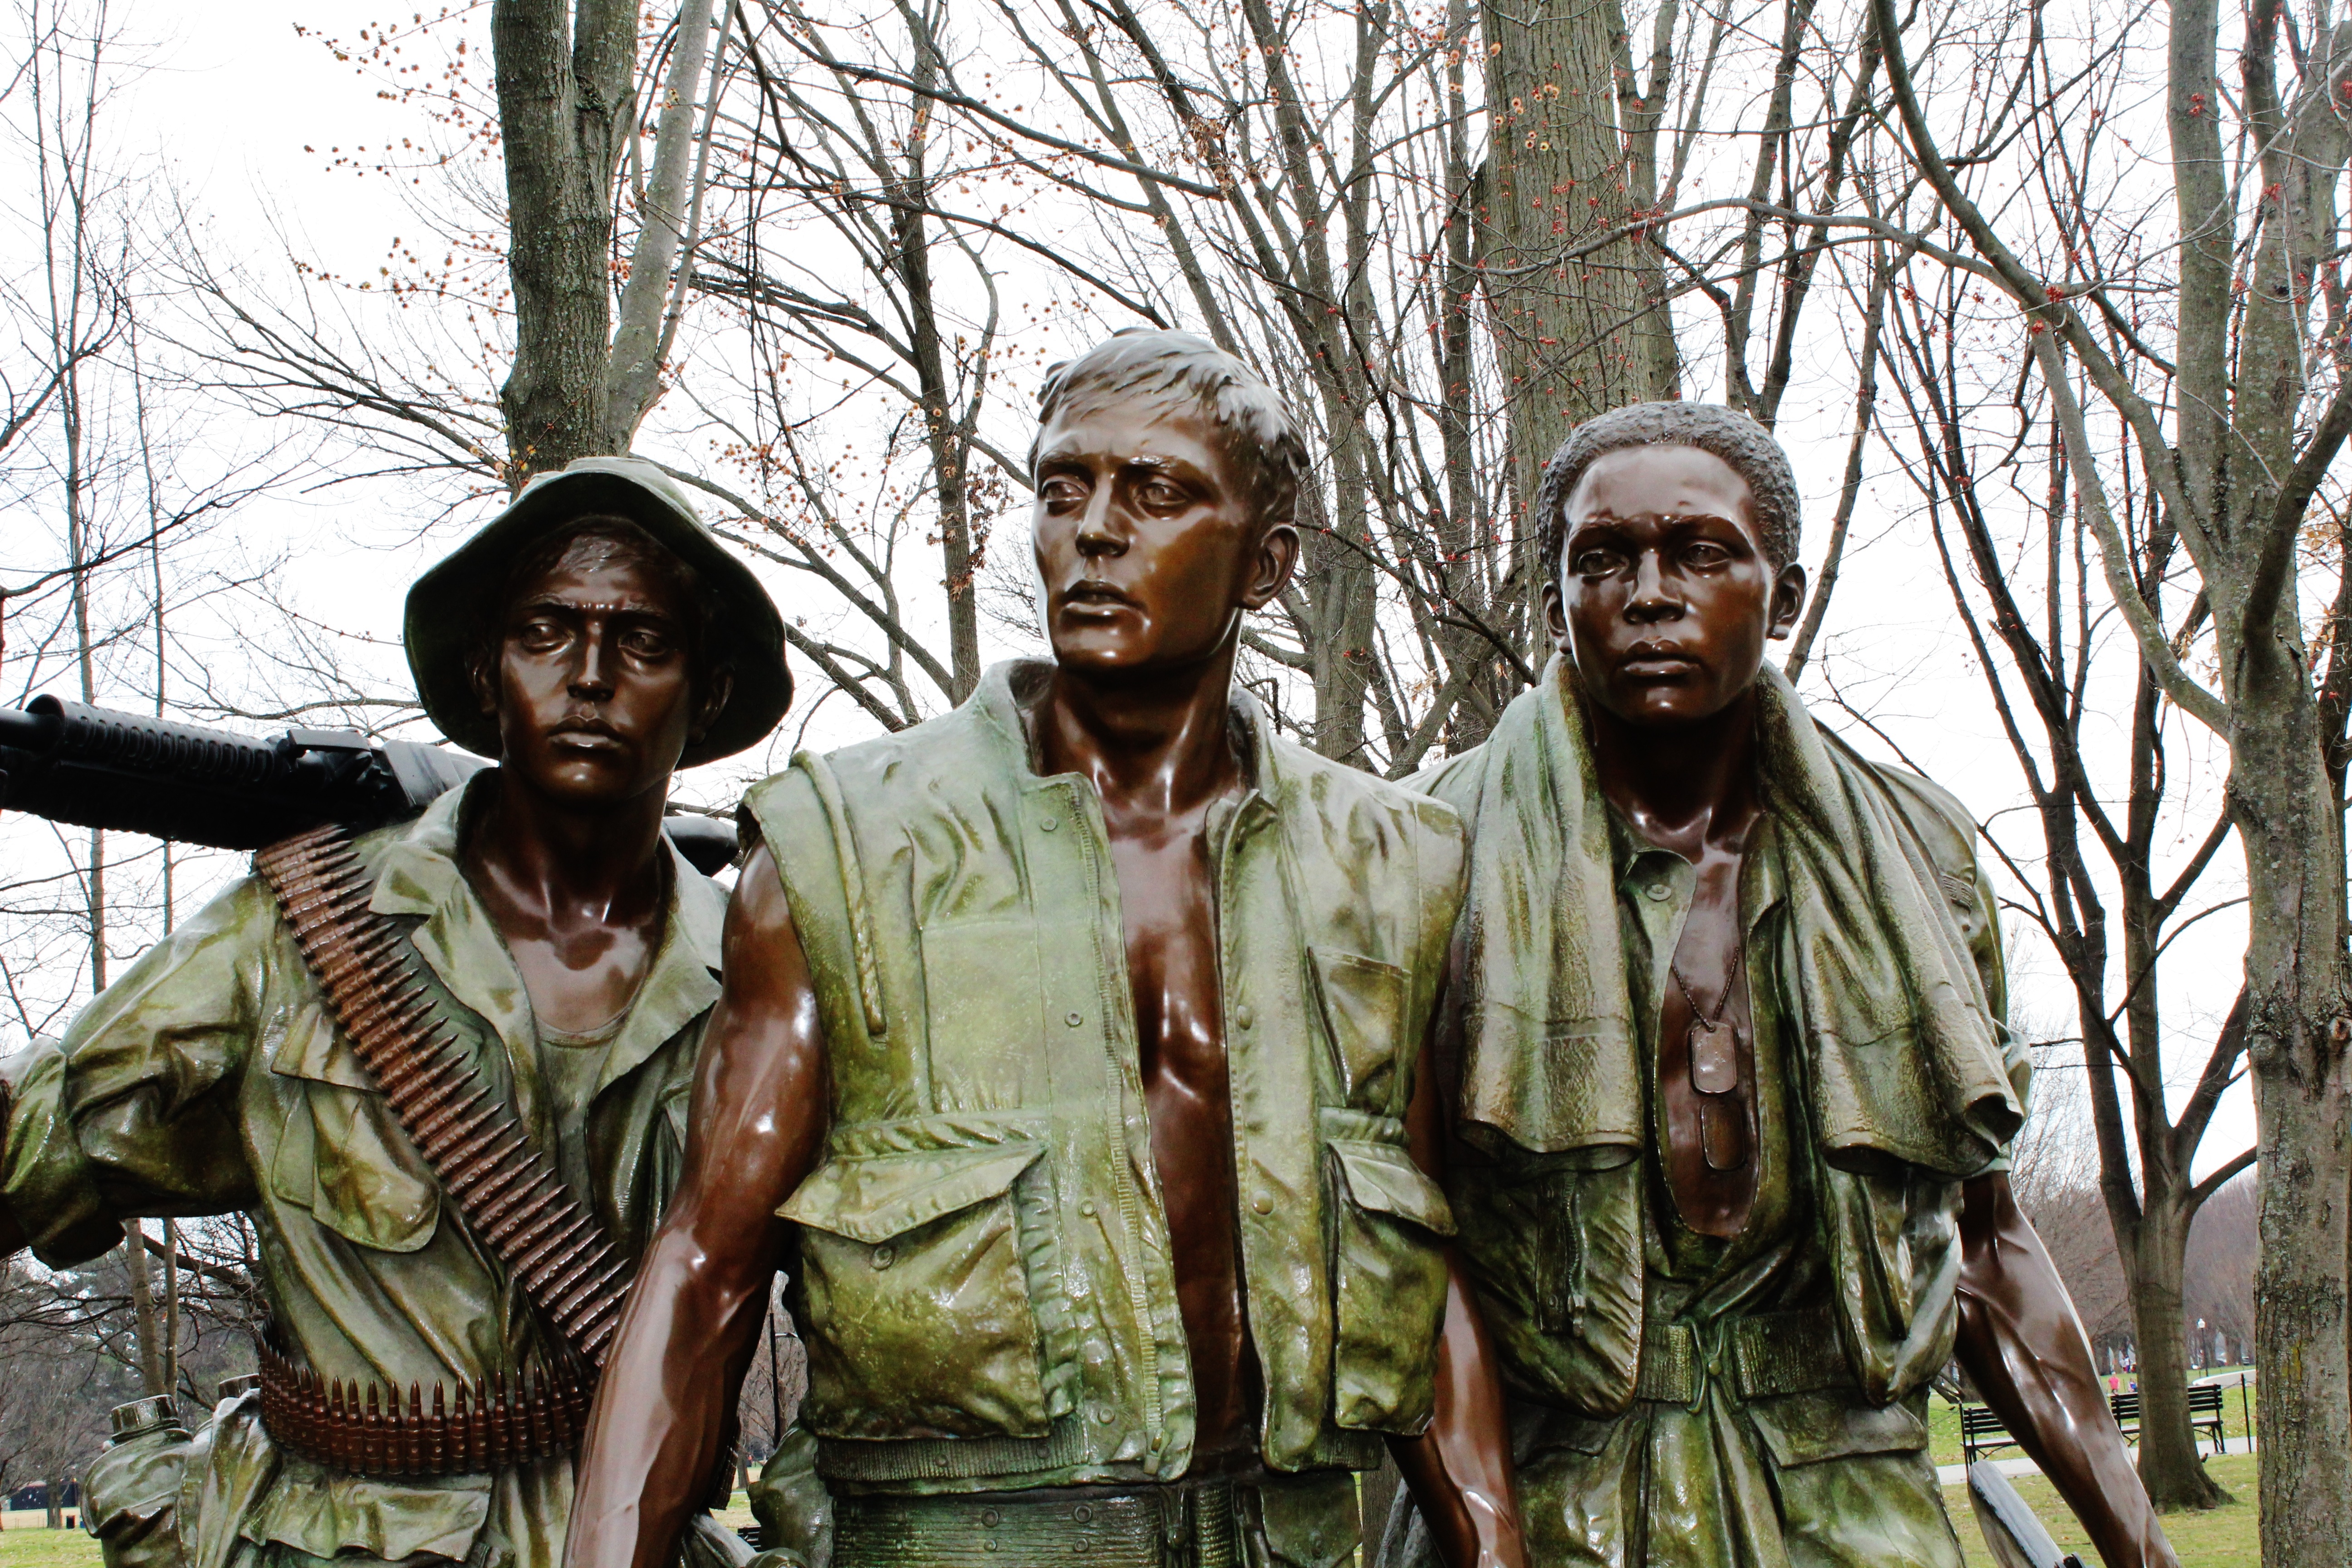
person, people, tribe, troop, militia